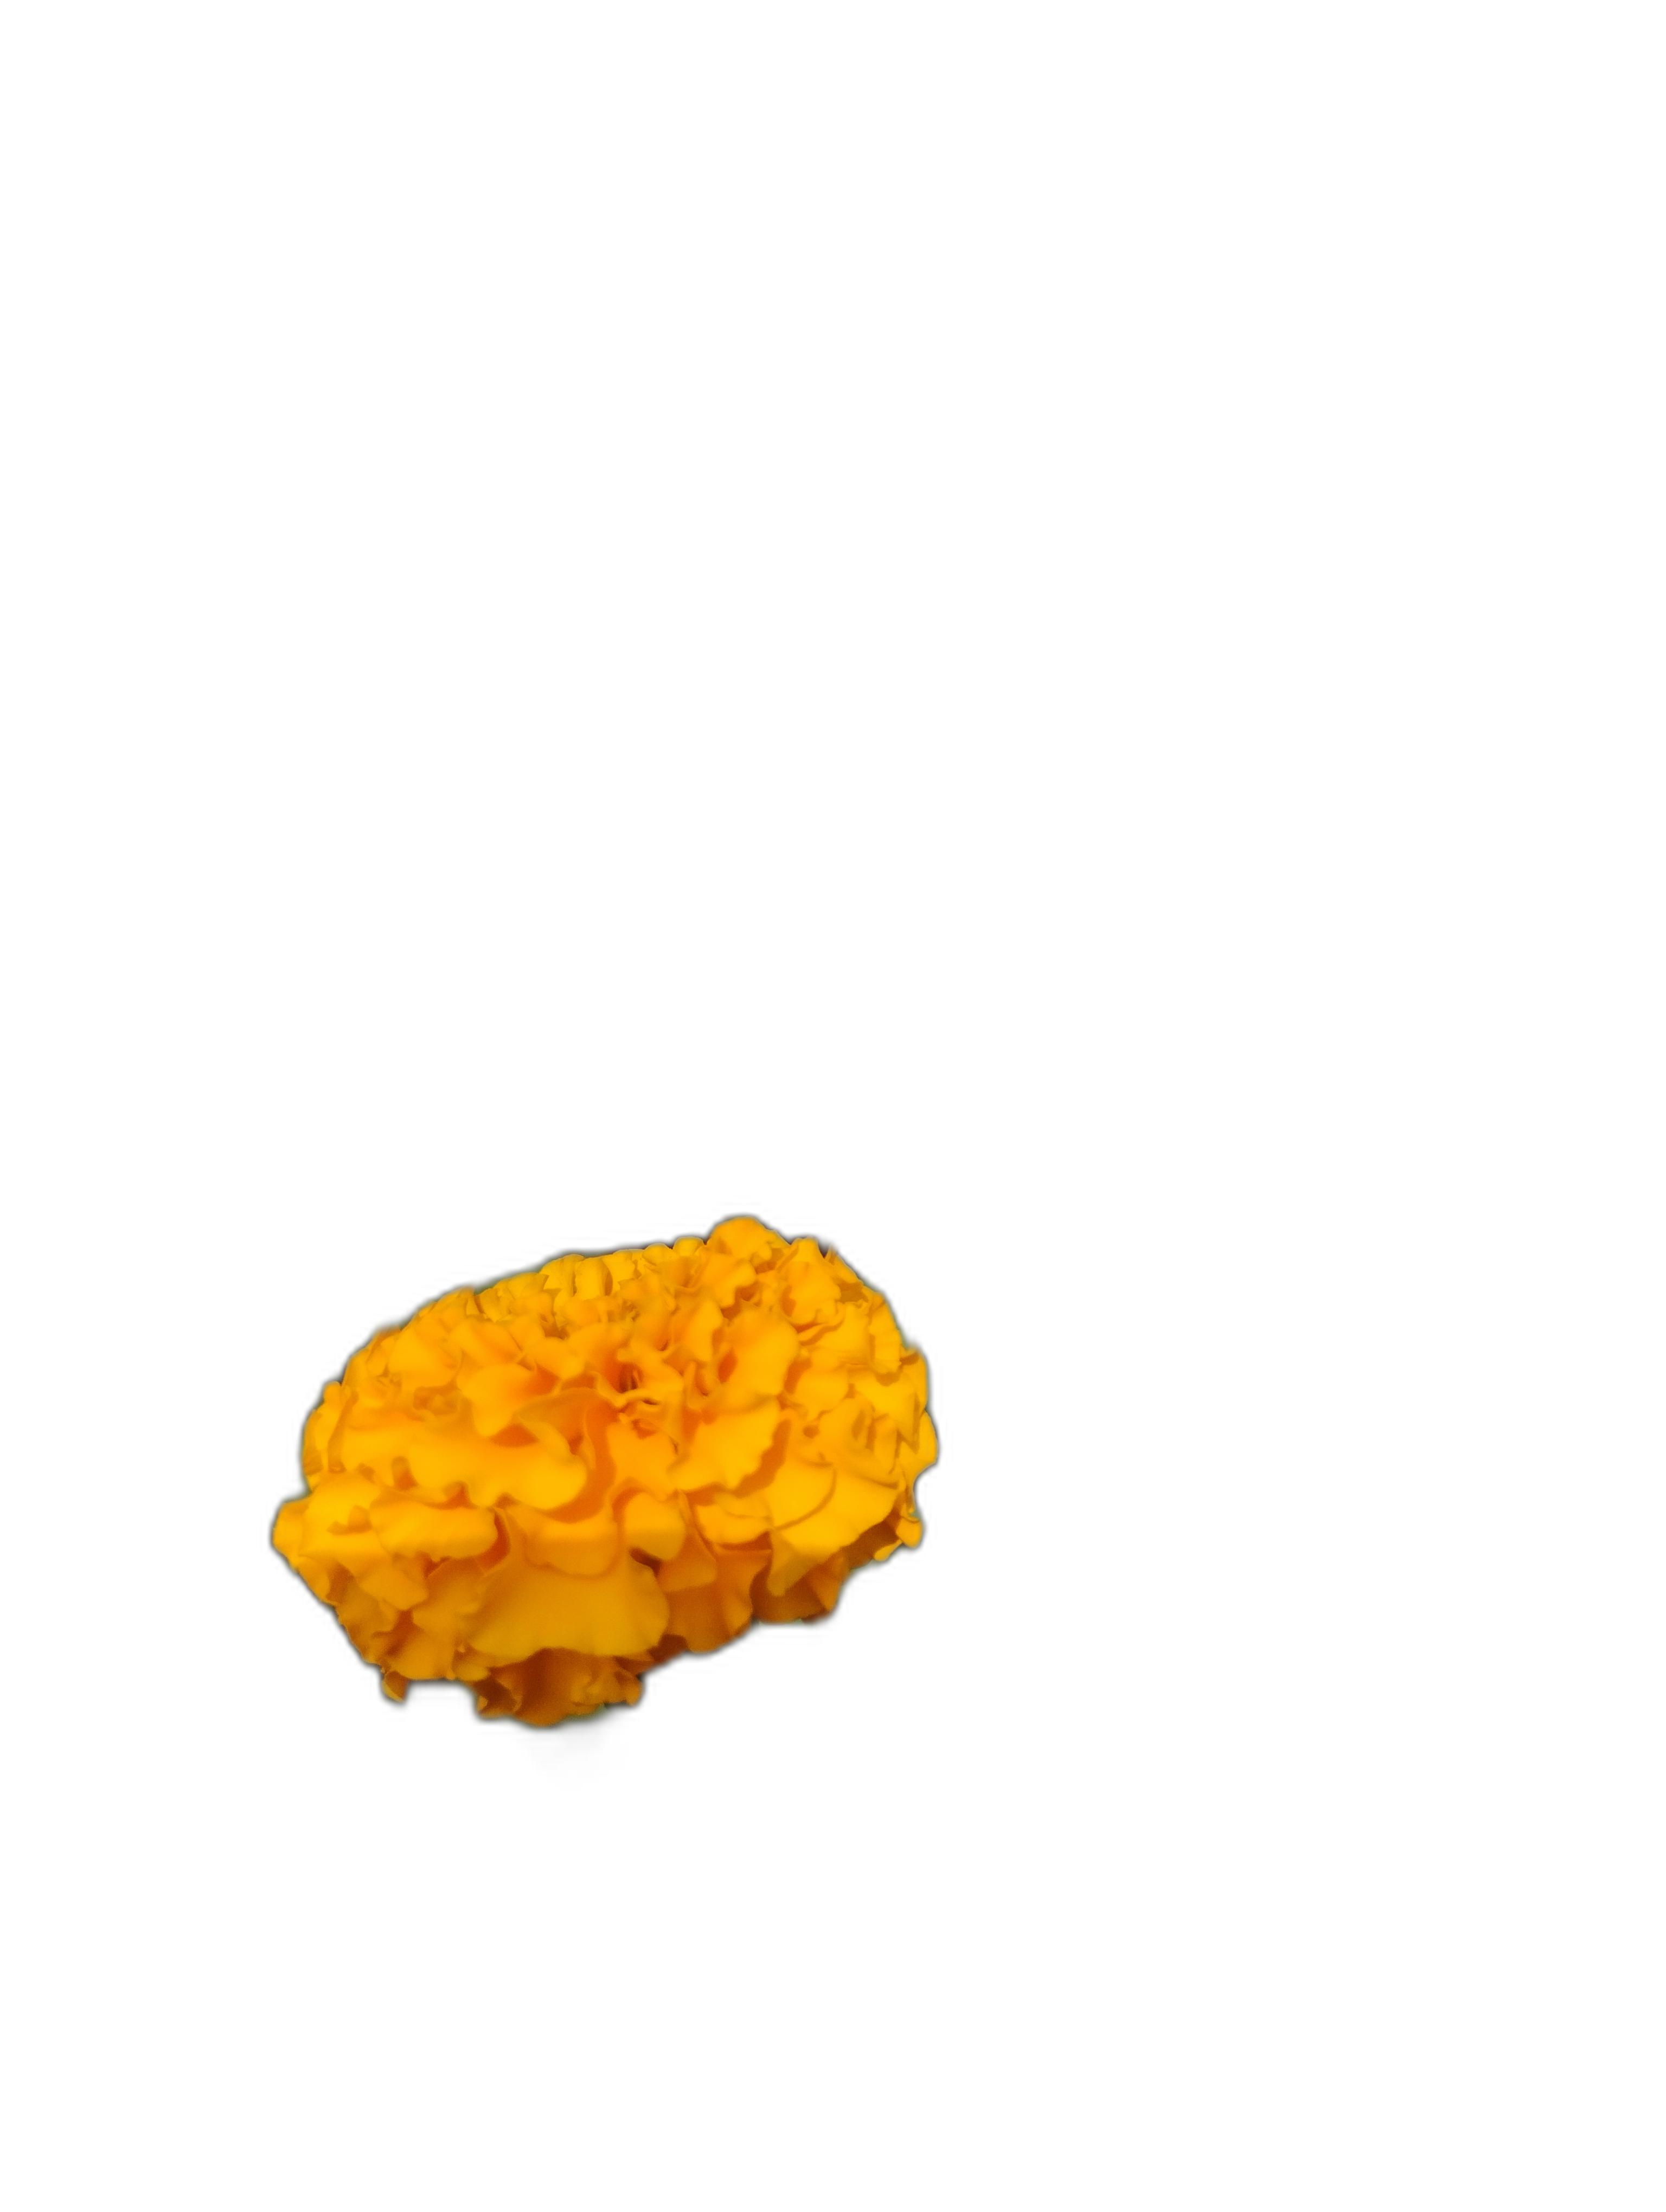
Label: Marigold